Roaring Twenties

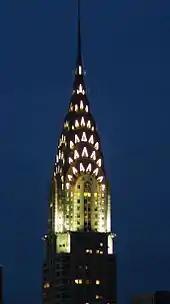
Climax of the new architectural style: the Chrysler Building in New York City was built after the European wave of Art Deco reached the United States.

As the average American in the 1920s became more enamored of wealth and everyday luxuries, some began satirizing the hypocrisy and greed they observed. Of these social critics, Sinclair Lewis was the most popular. His popular 1920 novel "Main Street" satirized the dull and ignorant lives of the residents of a Midwestern town. He followed with "Babbitt", about a middle-aged businessman who rebels against his dull life and family, only to realize that the younger generation is as hypocritical as his own. Lewis satirized religion with "Elmer Gantry", which followed a con man who teams with an evangelist to sell religion to a small town.